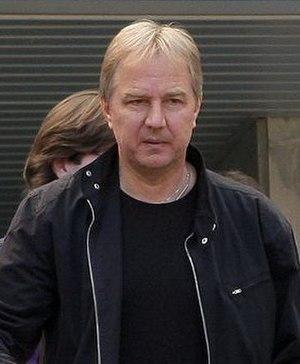
Sergueï Dmitrievitch Chavlo, né le 4 septembre 1956 à Nikopol en République socialiste soviétique d'Ukraine, est un joueur de football international soviétique.